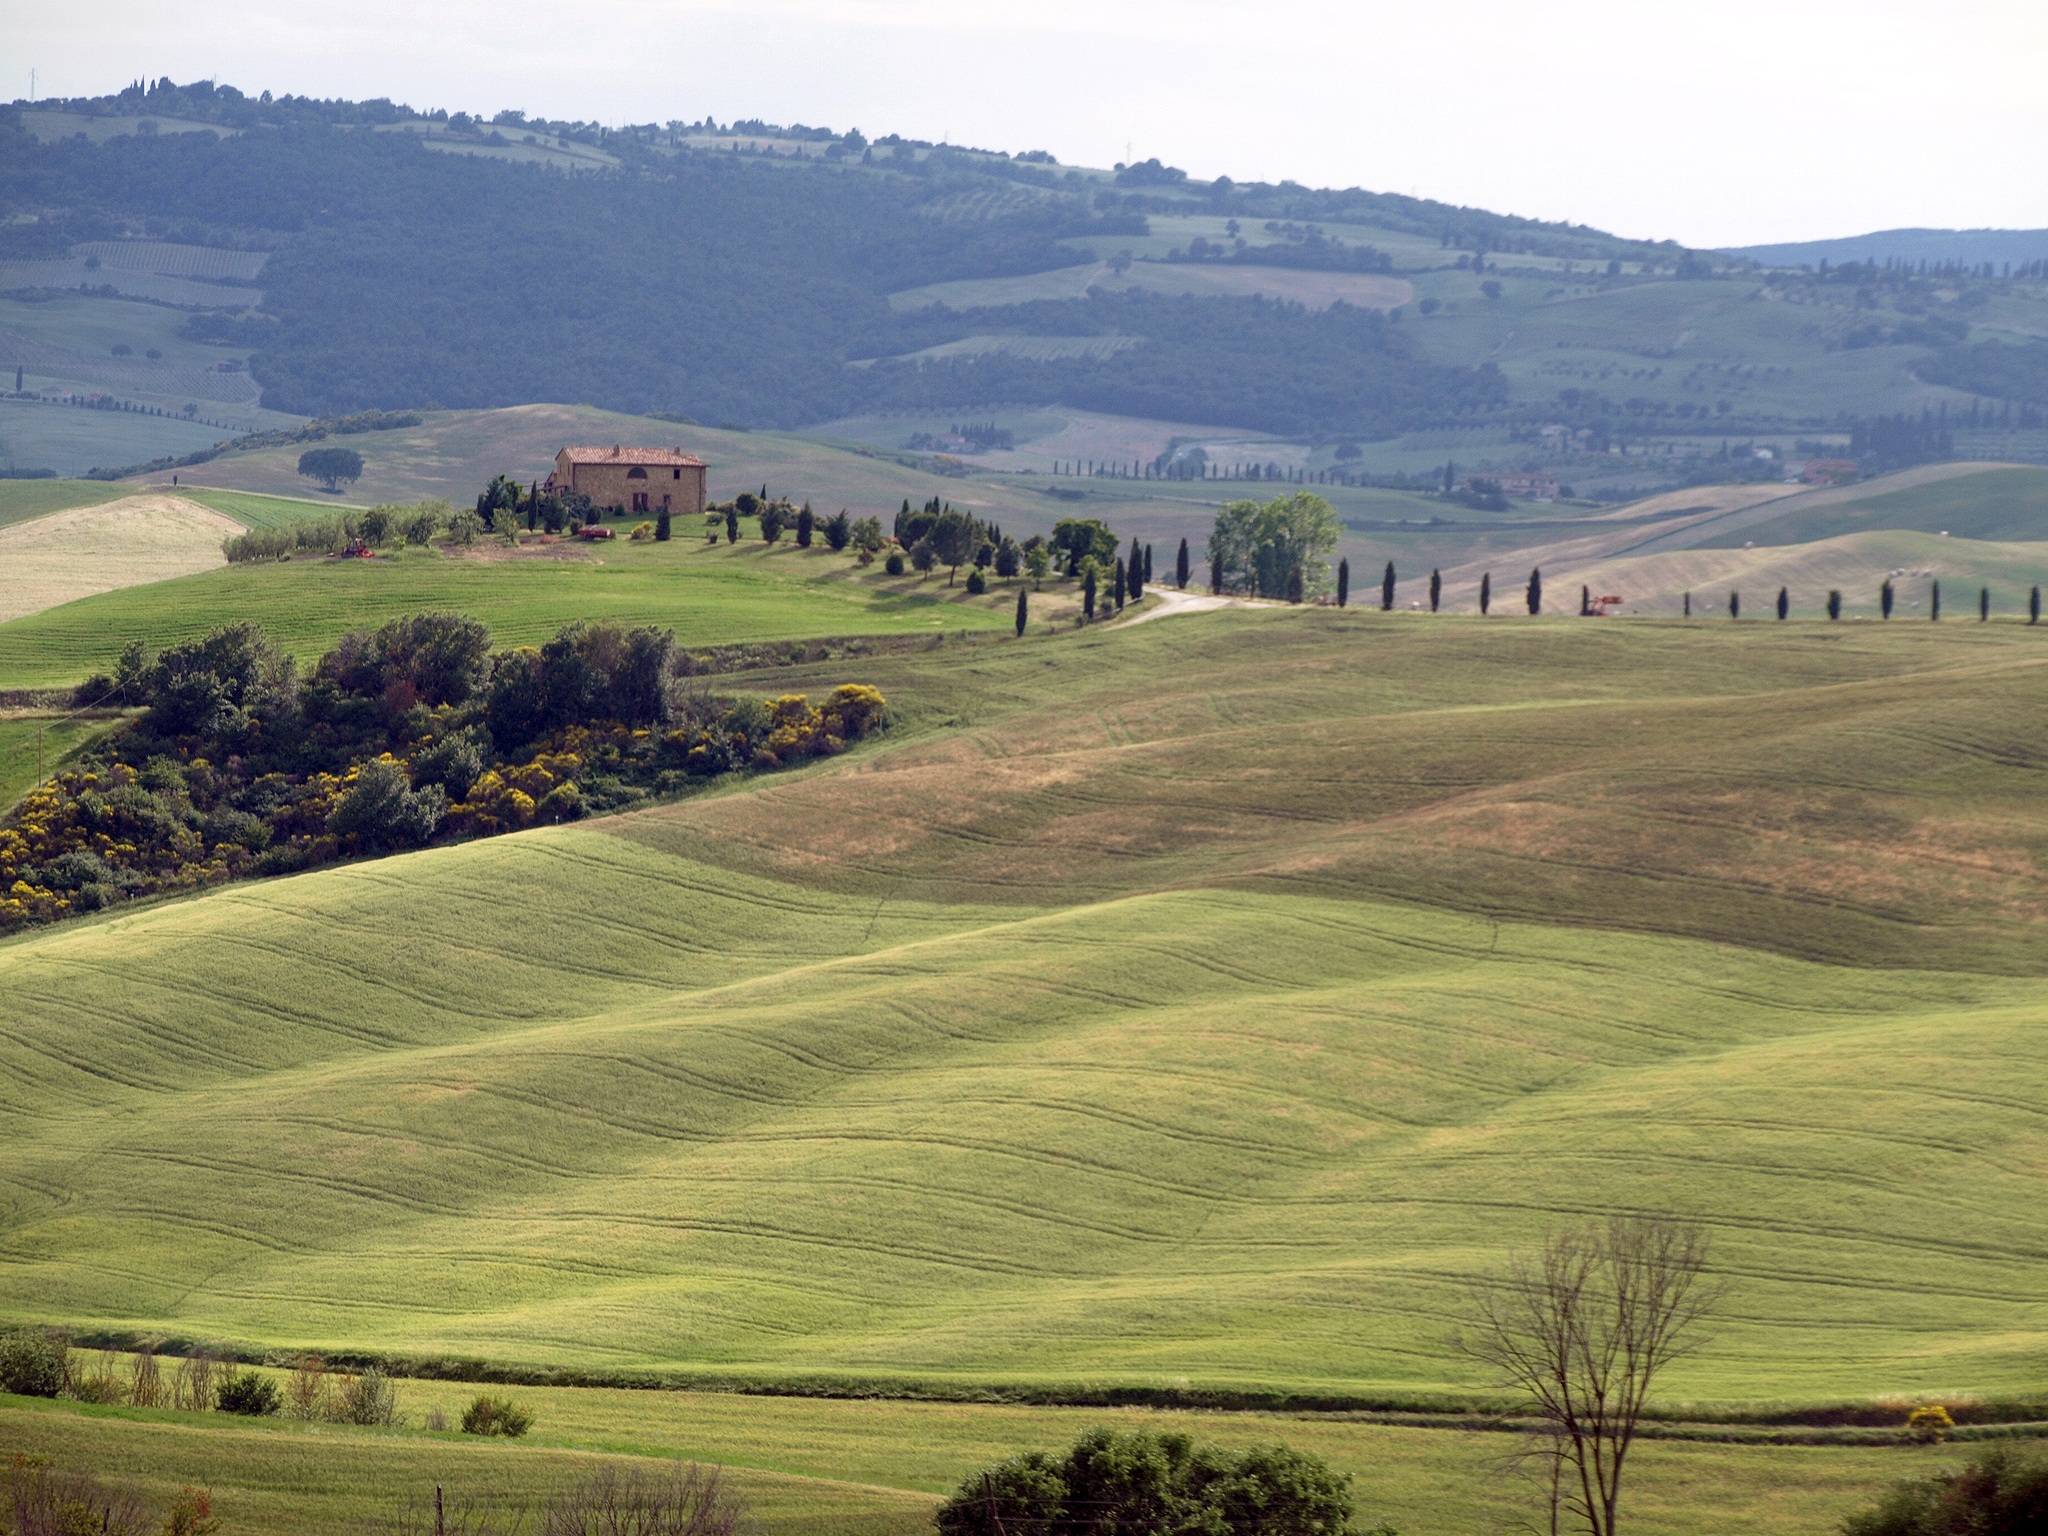
landscape, mountain, field, farm, meadow, prairie, hill, home, valley, pine, green, pasture, holiday, tuscany, agriculture, lonely, highland, plain, grassland, plateau, rural area, aerial photography, geographical feature, mountainous landforms